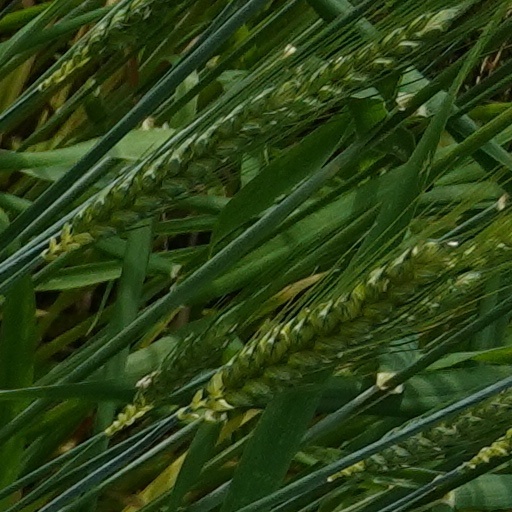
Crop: wheat